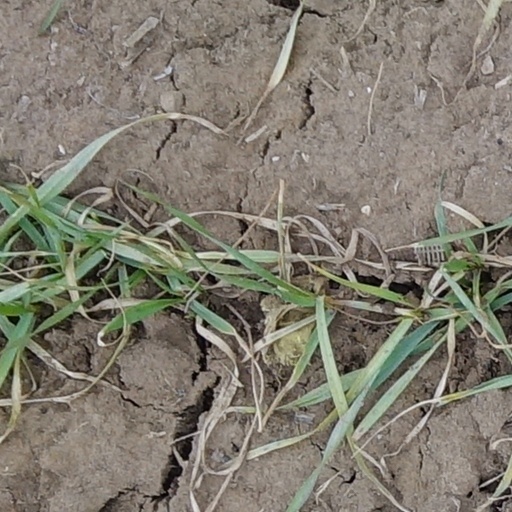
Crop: wheat